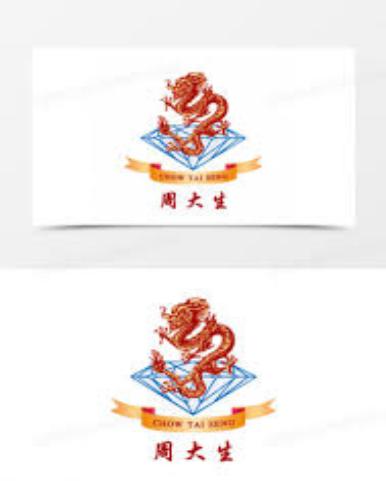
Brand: CHOW TAI SENG-2
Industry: Others